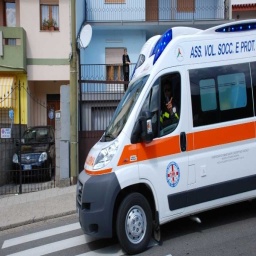
Label: ambulance